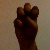
The image shows a hand gesture representing the letter 'E' in Indian Sign Language.